Canton Mint

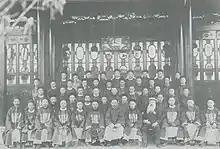
Photo of mint staff circa 1900

In 1887 as China began to modernise its minting methods British mint Heaton and Sons (later known as the Birmingham Mint) won a contract to build and equip a new mint in Guangdong province (Canton). Designed in England the new Canton Mint constructed in Chinese style was opened by Viceroy Zhang Zhidong on 25 May 1889 at a total cost of 1 million dollars. Measuring 200 meters and 130 meters wide the Canton Mint was the largest mint in the world operating 90 minting presses at once, compared to the US mint's six.